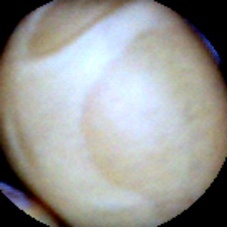
Label: Intact